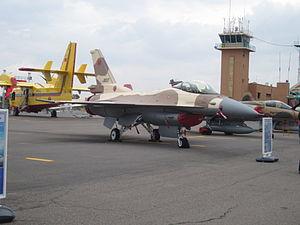
Les Forces royales air [Al-qawaat al-malakiya al-jawiya], sont la force aérienne du Maroc. Elles font partie de Forces armées royales du pays.
L'aéroport international Marrakech-Menara est un aéroport international, du Nord-ouest de Marrakech au Maroc, deuxième plus important aéroport marocain après l'aéroport Mohammed-V de Casablanca, avec environ 5 millions de passagers annuels.